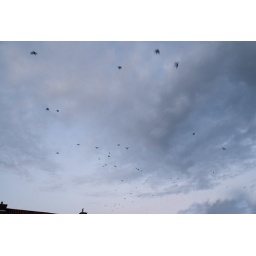
Rooks flying home in the evening